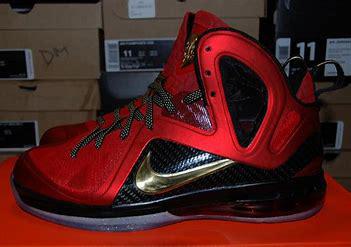
Brand: Nike
Model: Lebron 9